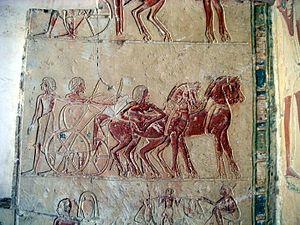
Relief représentant les chars de l'armée d'Horemheb - XVIIIe dynastie égyptienne - Saqqarah